Wallowa County Chieftain Building

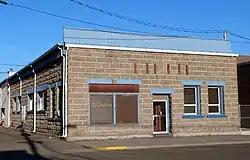
The "Wallowa County Chieftain" Building in 2013.

The "Wallowa County Chieftain" Building in Enterprise, Oregon is a historic building of the "Wallowa County Chieftain" newspaper that was listed on the National Register of Historic Places in 2012.